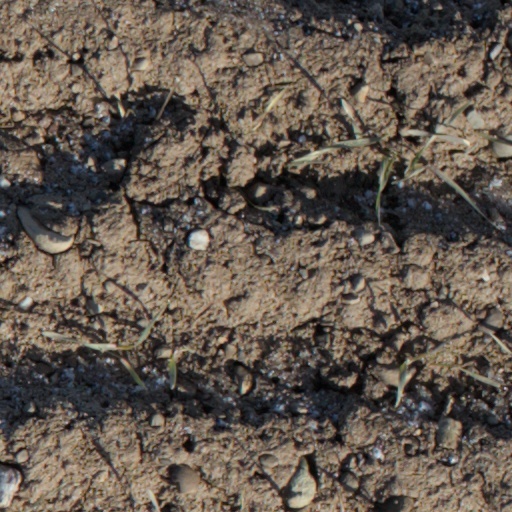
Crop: wheat